Kanan Jarrus

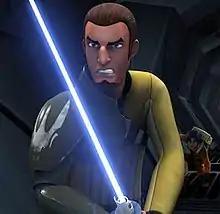
Kanan as depicted in the first two seasons of "Rebels"

Kanan Jarrus (born Caleb Dume) is a fictional character in the "Star Wars" franchise, voiced by Freddie Prinze Jr. He is featured as one of the main characters of the animated series "Star Wars Rebels" (2014–2018) and related works. His Force spirit also appears as a disembodied voice in the film "" (2019), while a young Caleb Dume makes appearances in the seventh season of "" (2020), "" (2021) and "Tales of the Jedi" (2022).